Aker Brygge

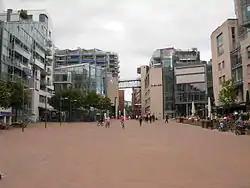
Bryggetorget at Aker Brygge

Aker Brygge is a neighbourhood in central Oslo, Norway. Since the 1980s and 1990s, it has been a popular area for shopping, dining, and entertainment, as well as a high-end residential area. It was previously an industrial area.